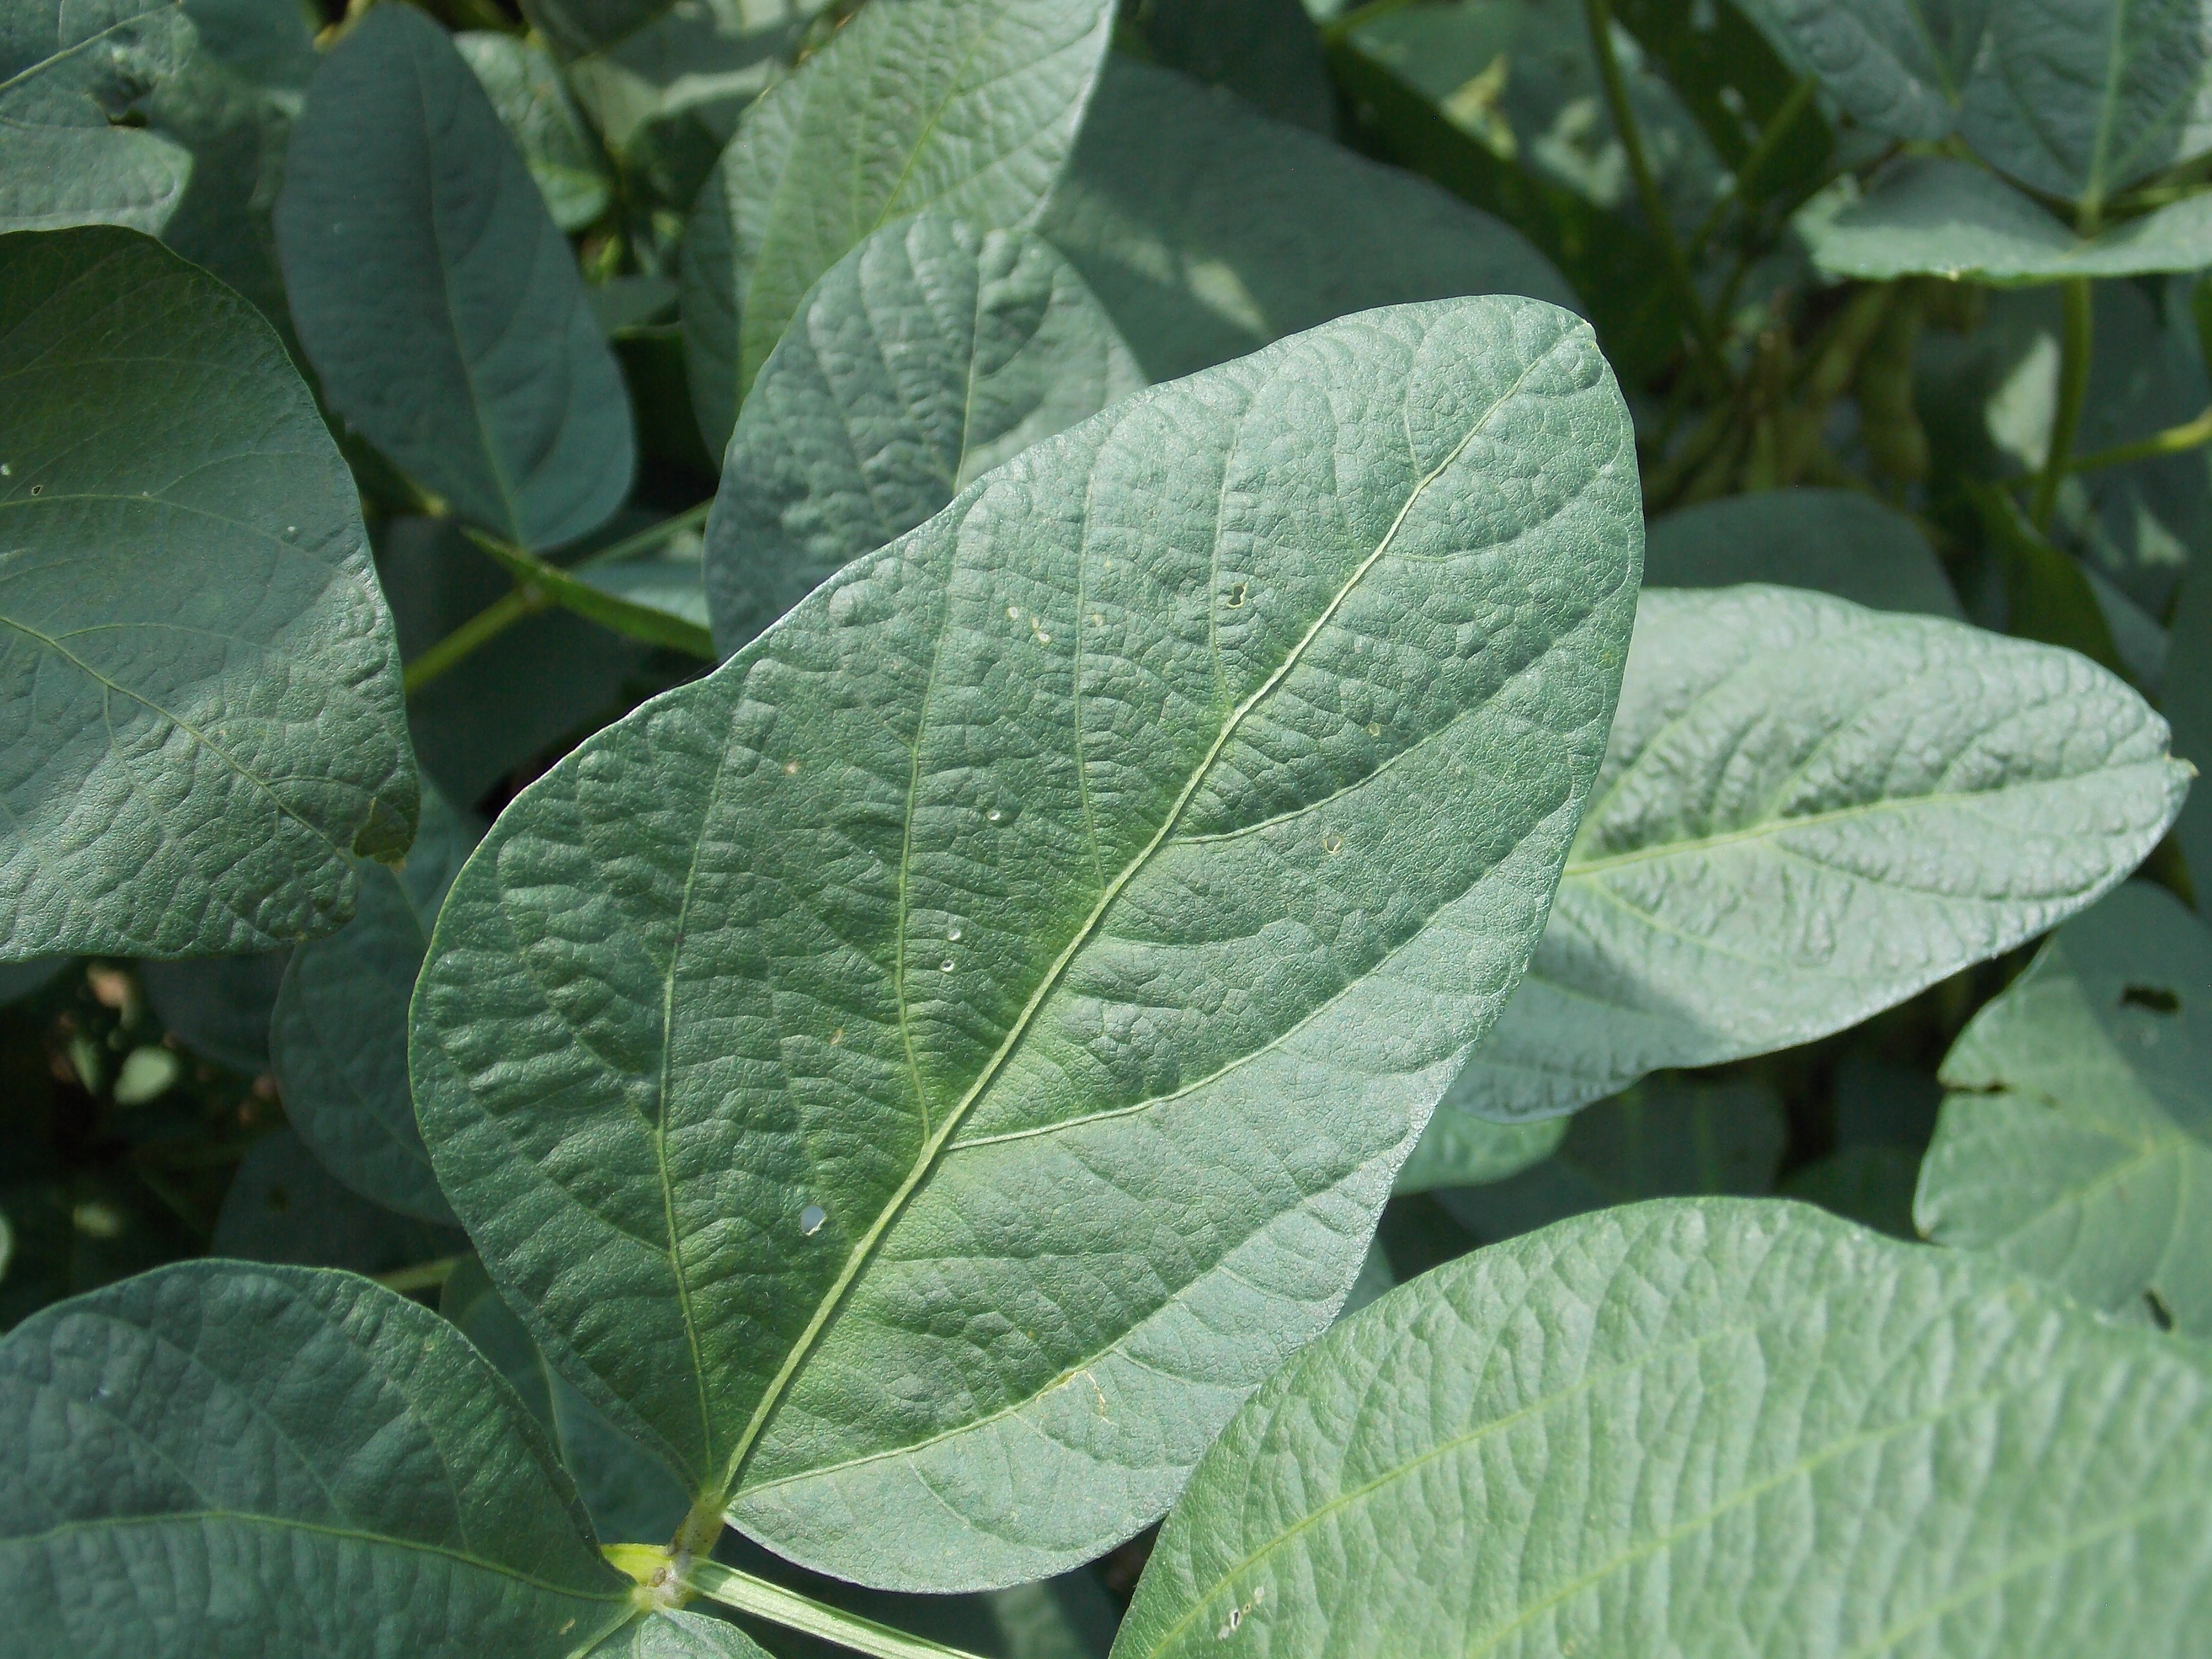
Label: Healthy